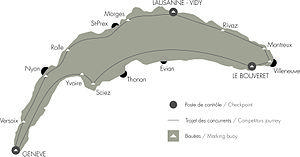
Le tour du lac Léman à l’aviron est une régate d’aviron qui se déroule sur le lac Léman. Depuis 1972 la régate est organisée annuellement par le club de la Société nautique de Genève. Le parcours de la régate pour le quatre barré commence à Genève et fait le tour du lac. Elle est avec une longueur de 160 kilomètres la plus longue régate du monde.